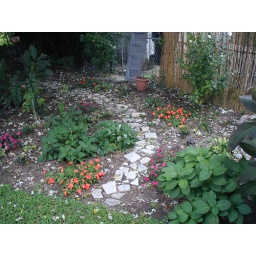
the shady bed under the big tree was evolving